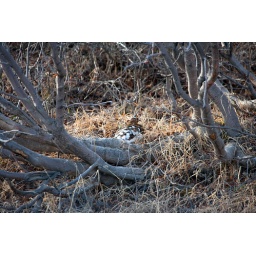
A bird just hanging out by the road in Denali National Park.